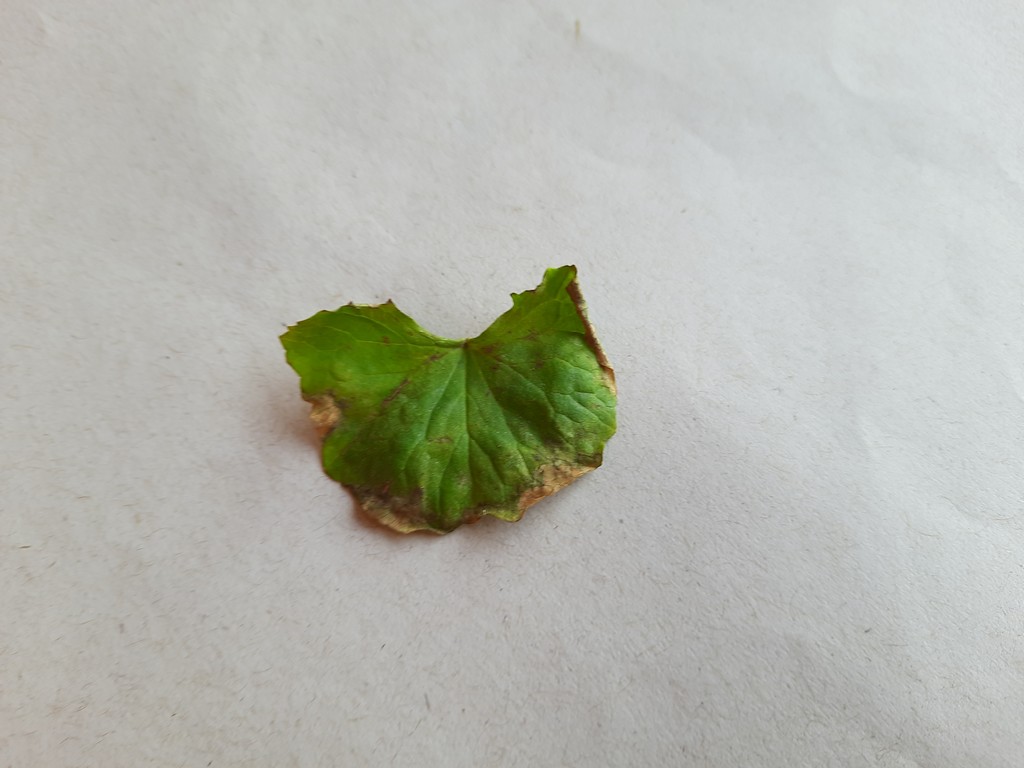
Label: Unhealthy